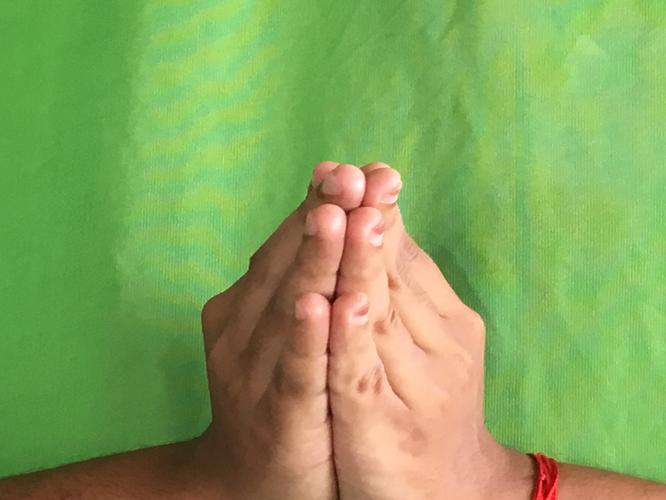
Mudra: Anjali
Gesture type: double_hand